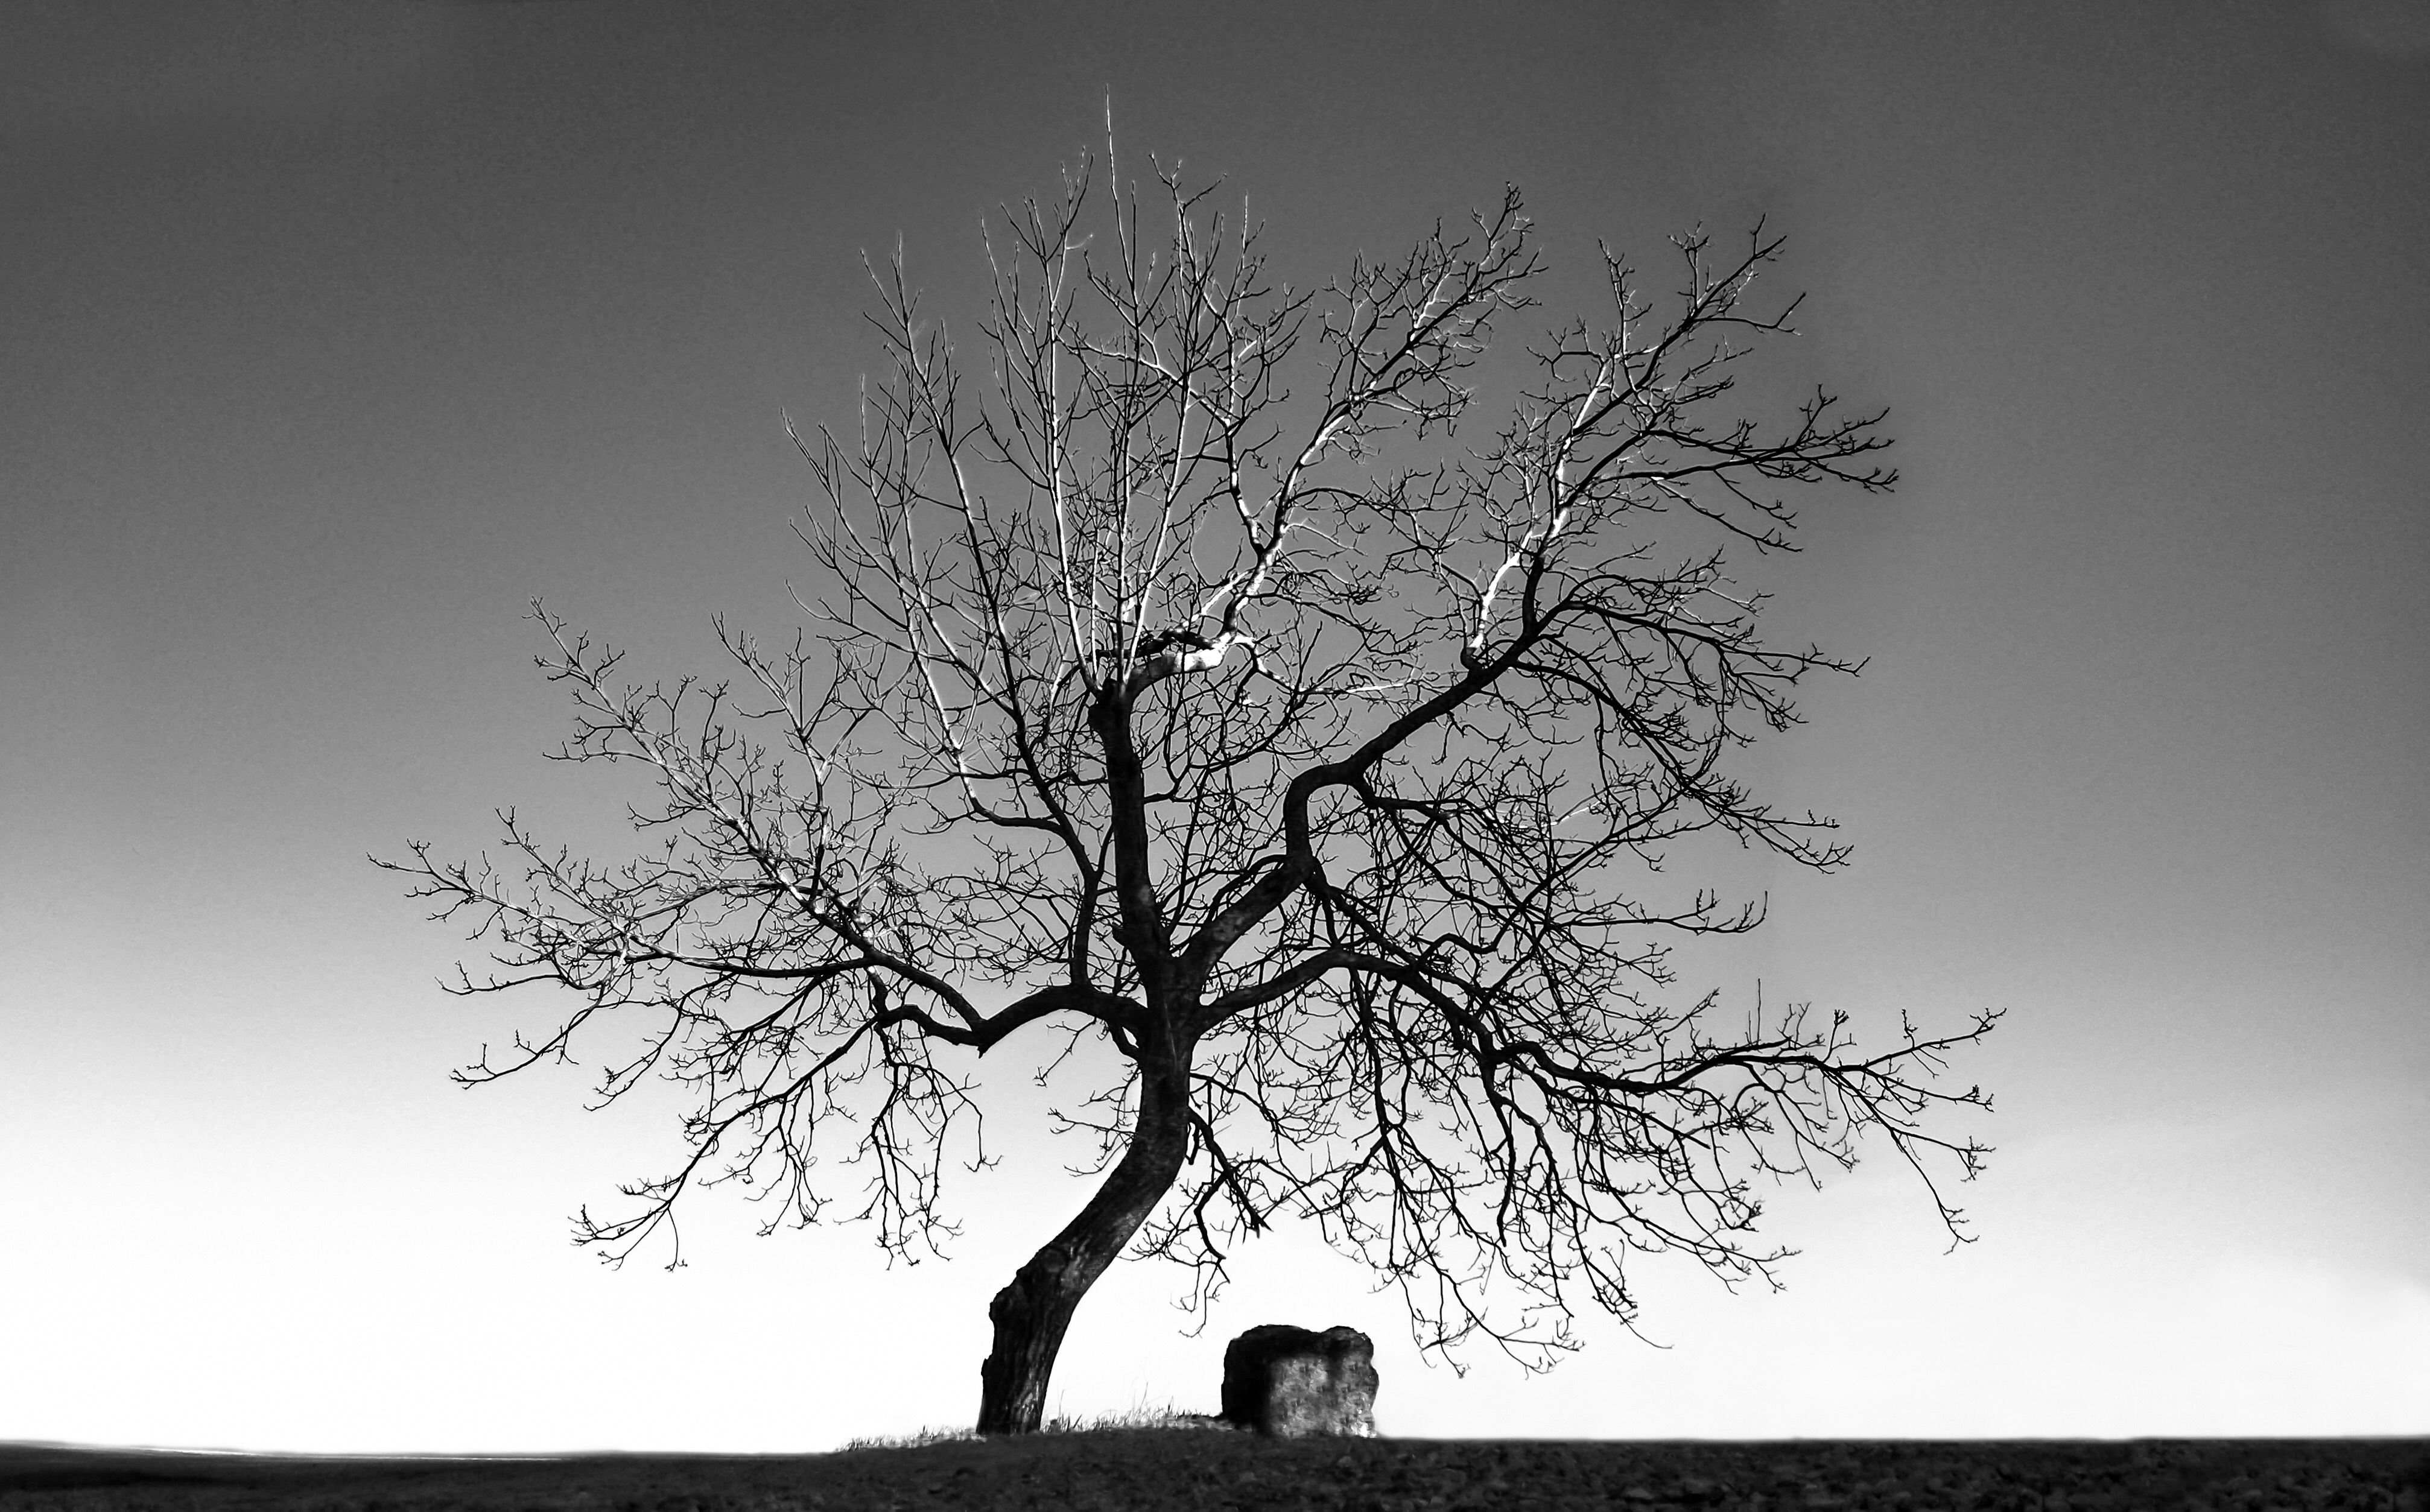
landscape, tree, nature, branch, silhouette, winter, black and white, plant, autumn, italy, darkness, monochrome, outdoors, monochrome photography, stone bench, atmospheric phenomenon, woody plant